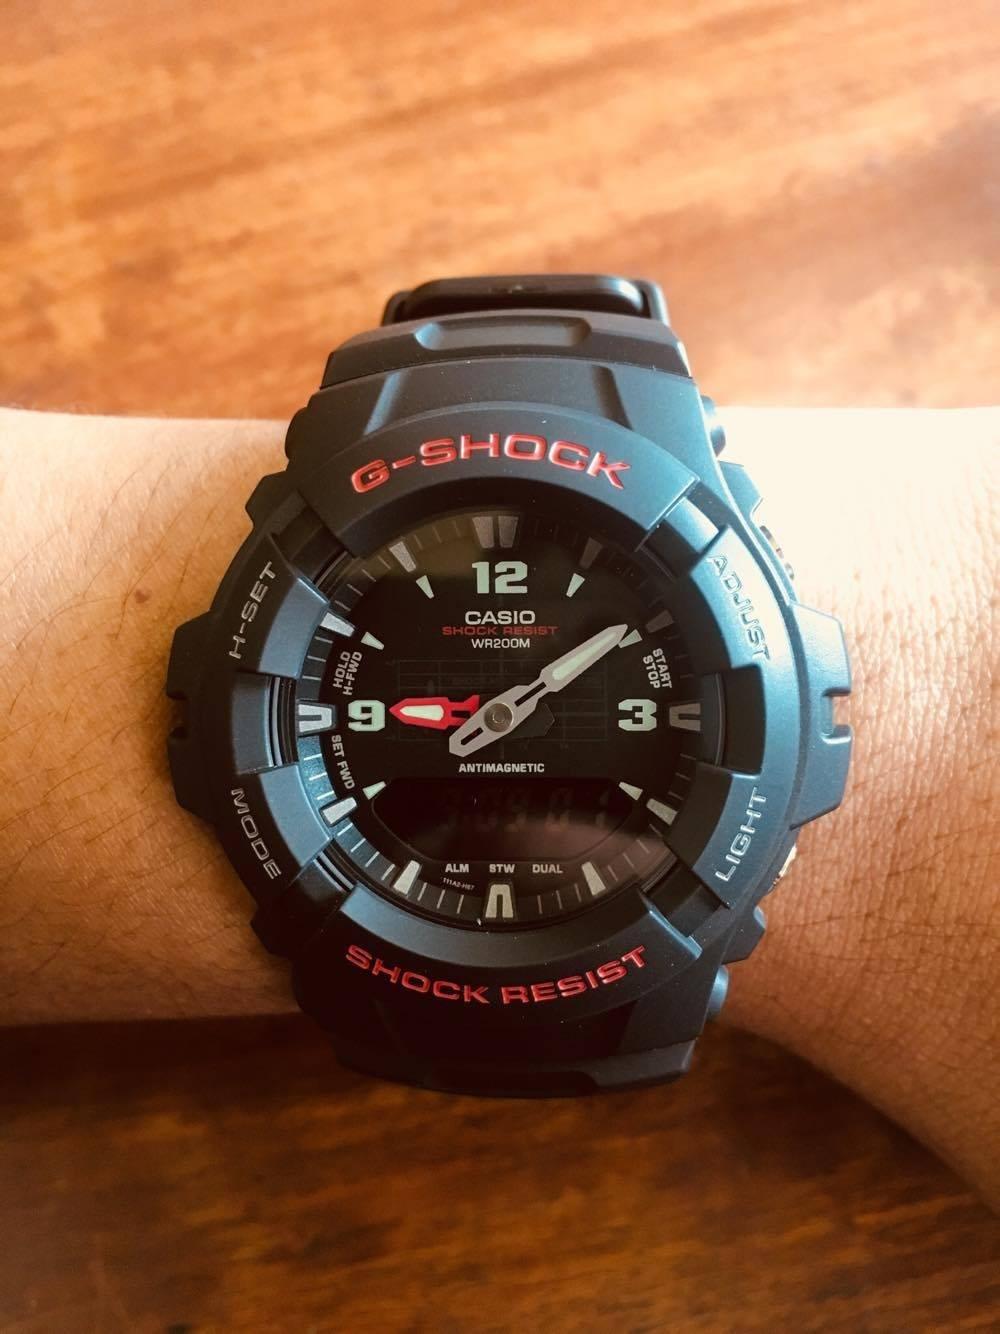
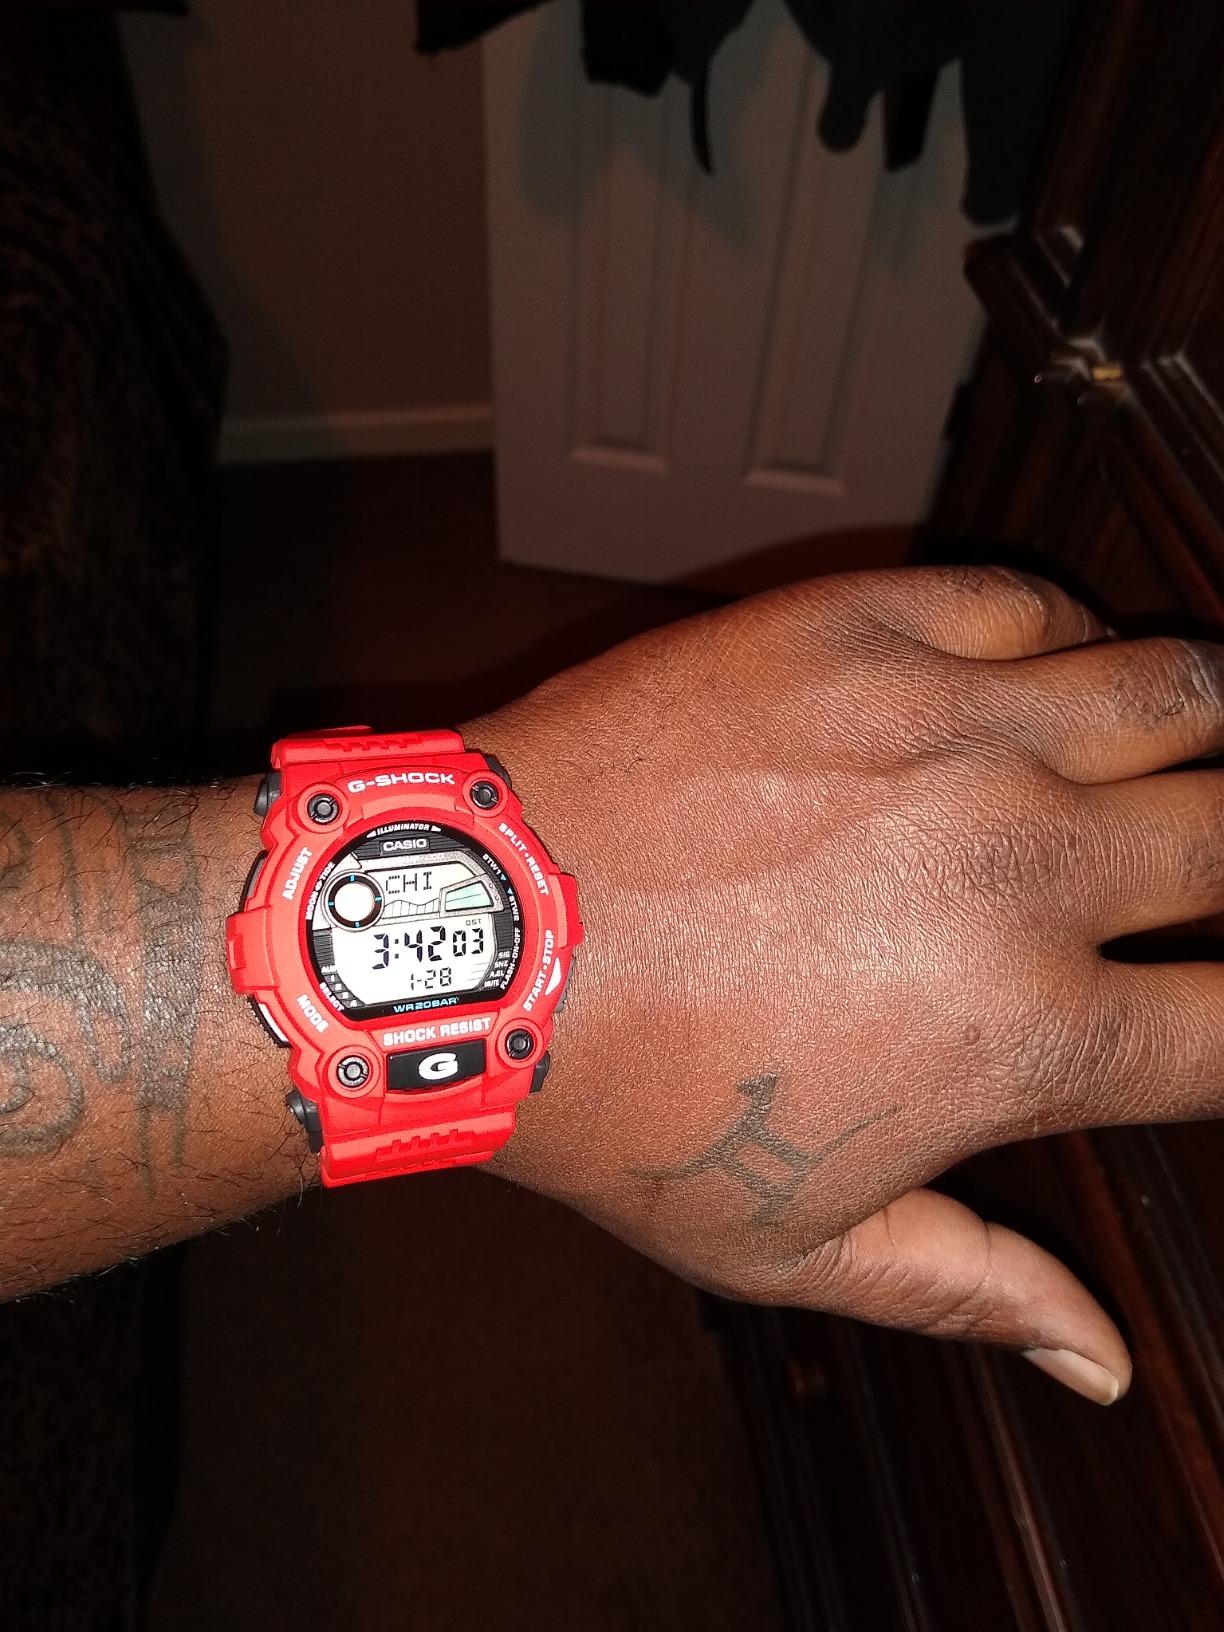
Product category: accessories_watch
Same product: no